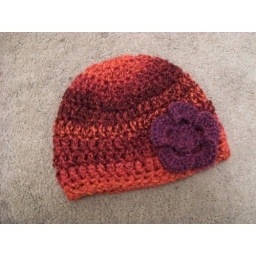
Beanie in red with large purple flower